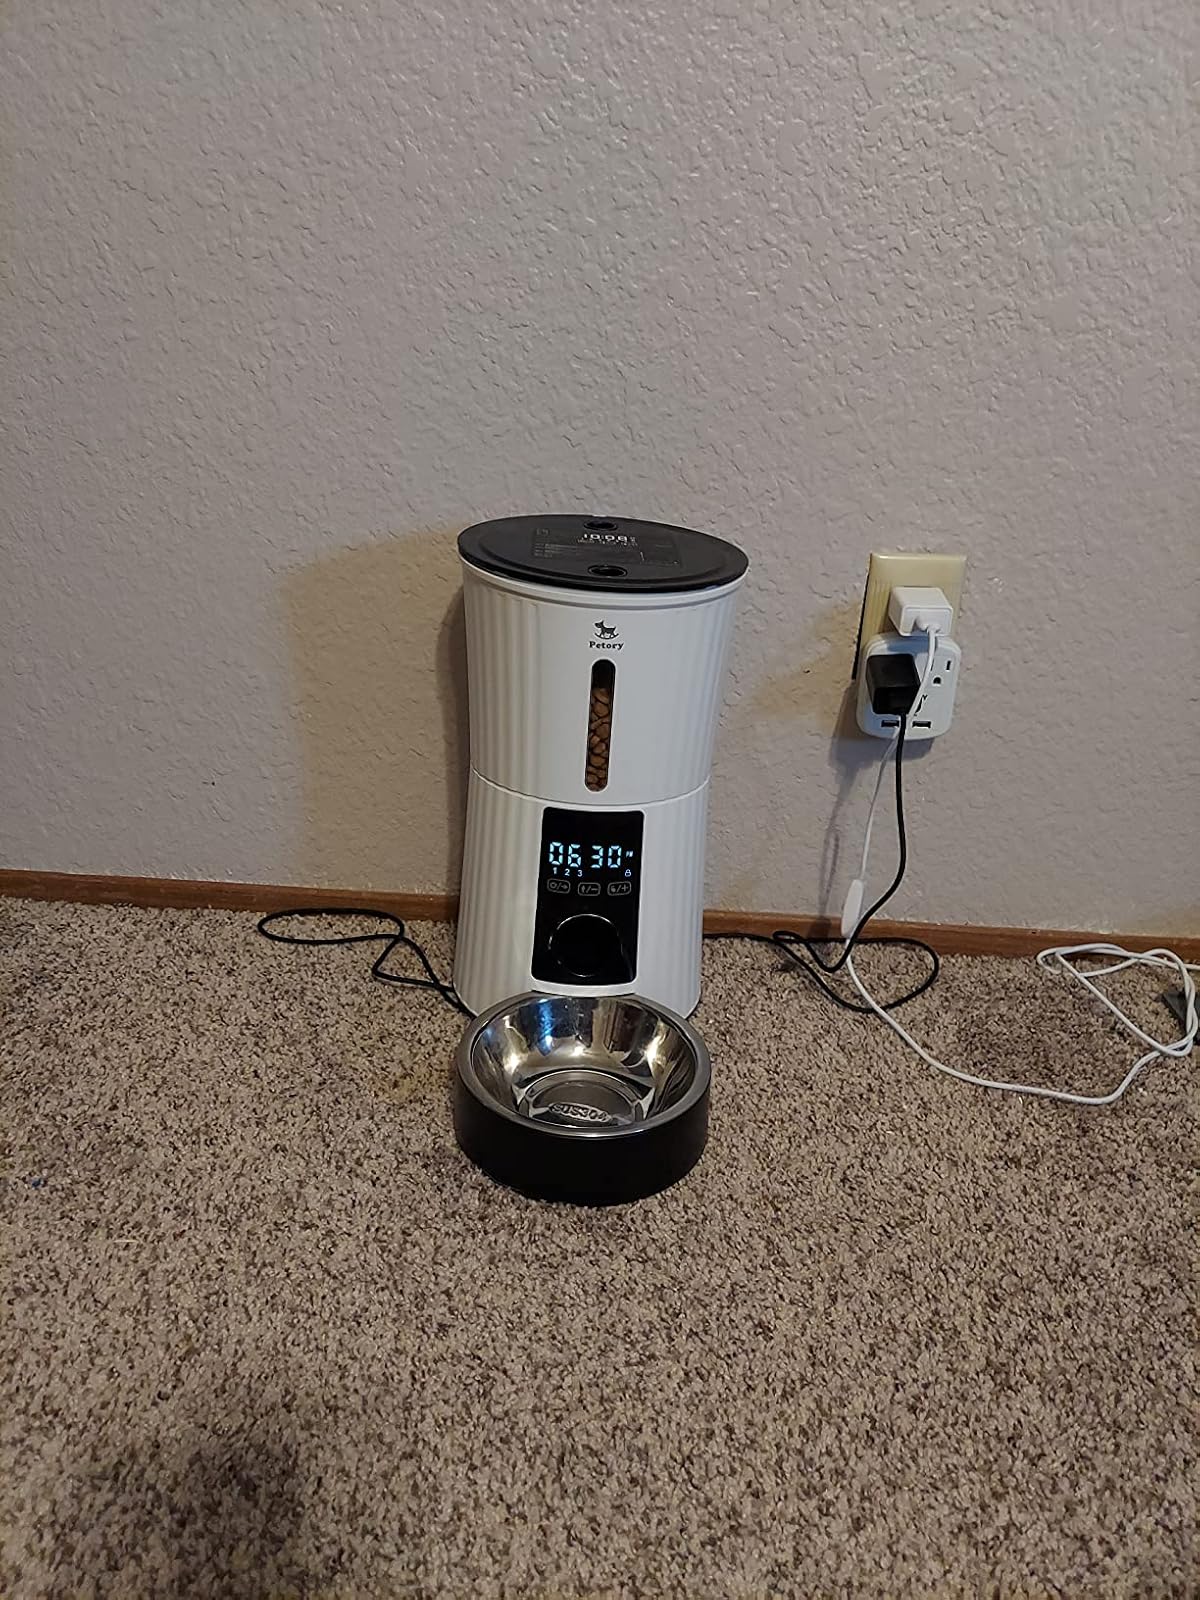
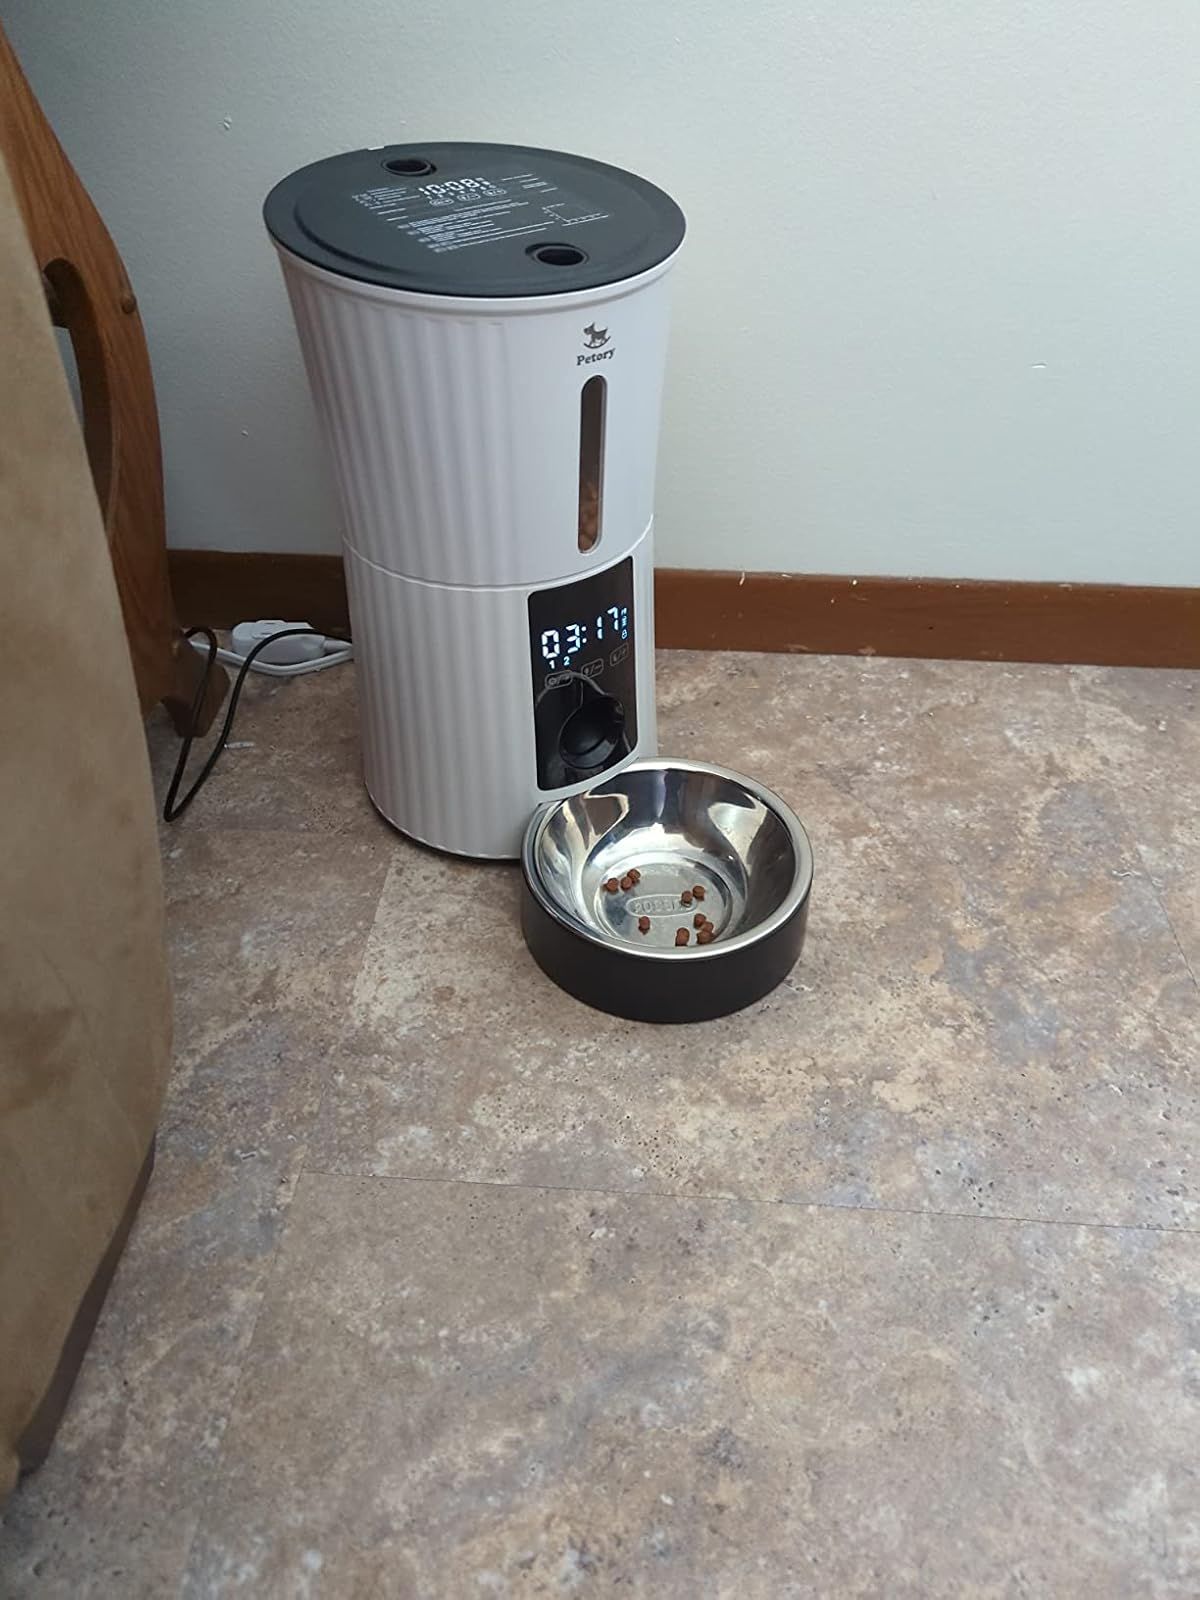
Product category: items_feeder
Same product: yes